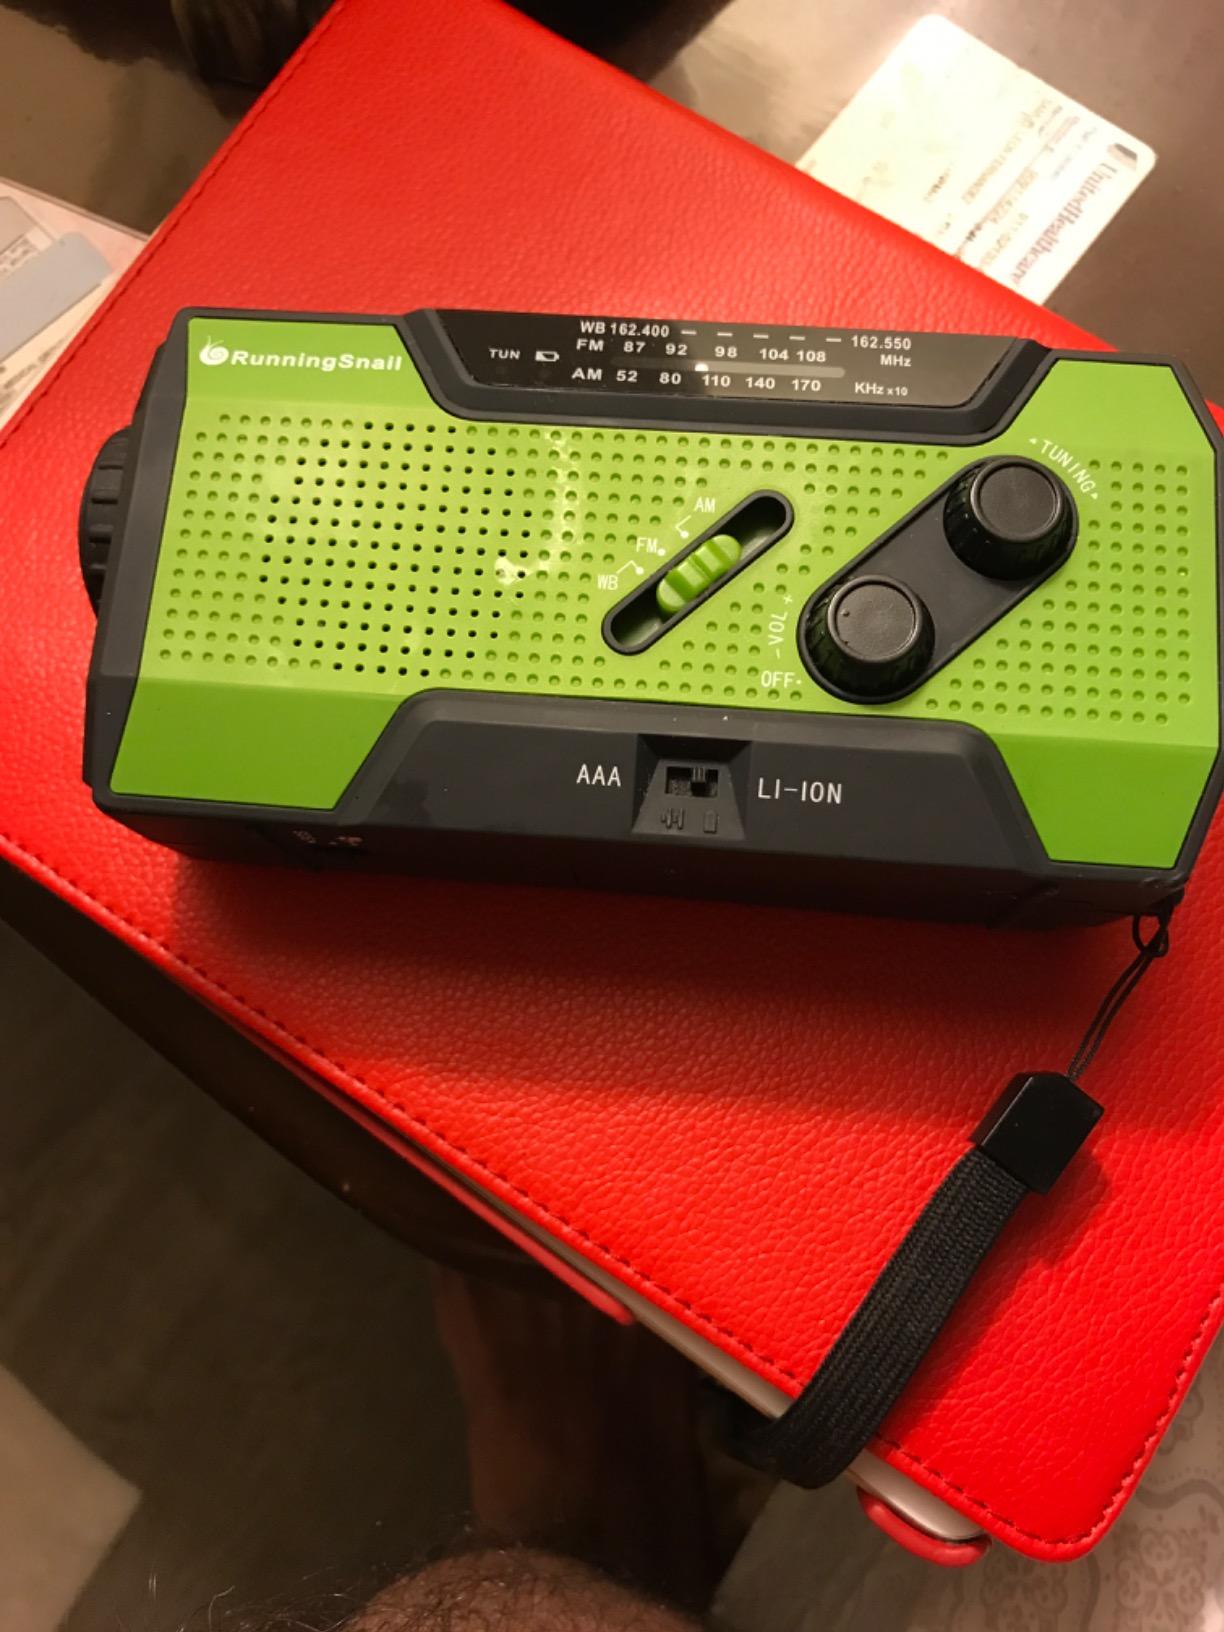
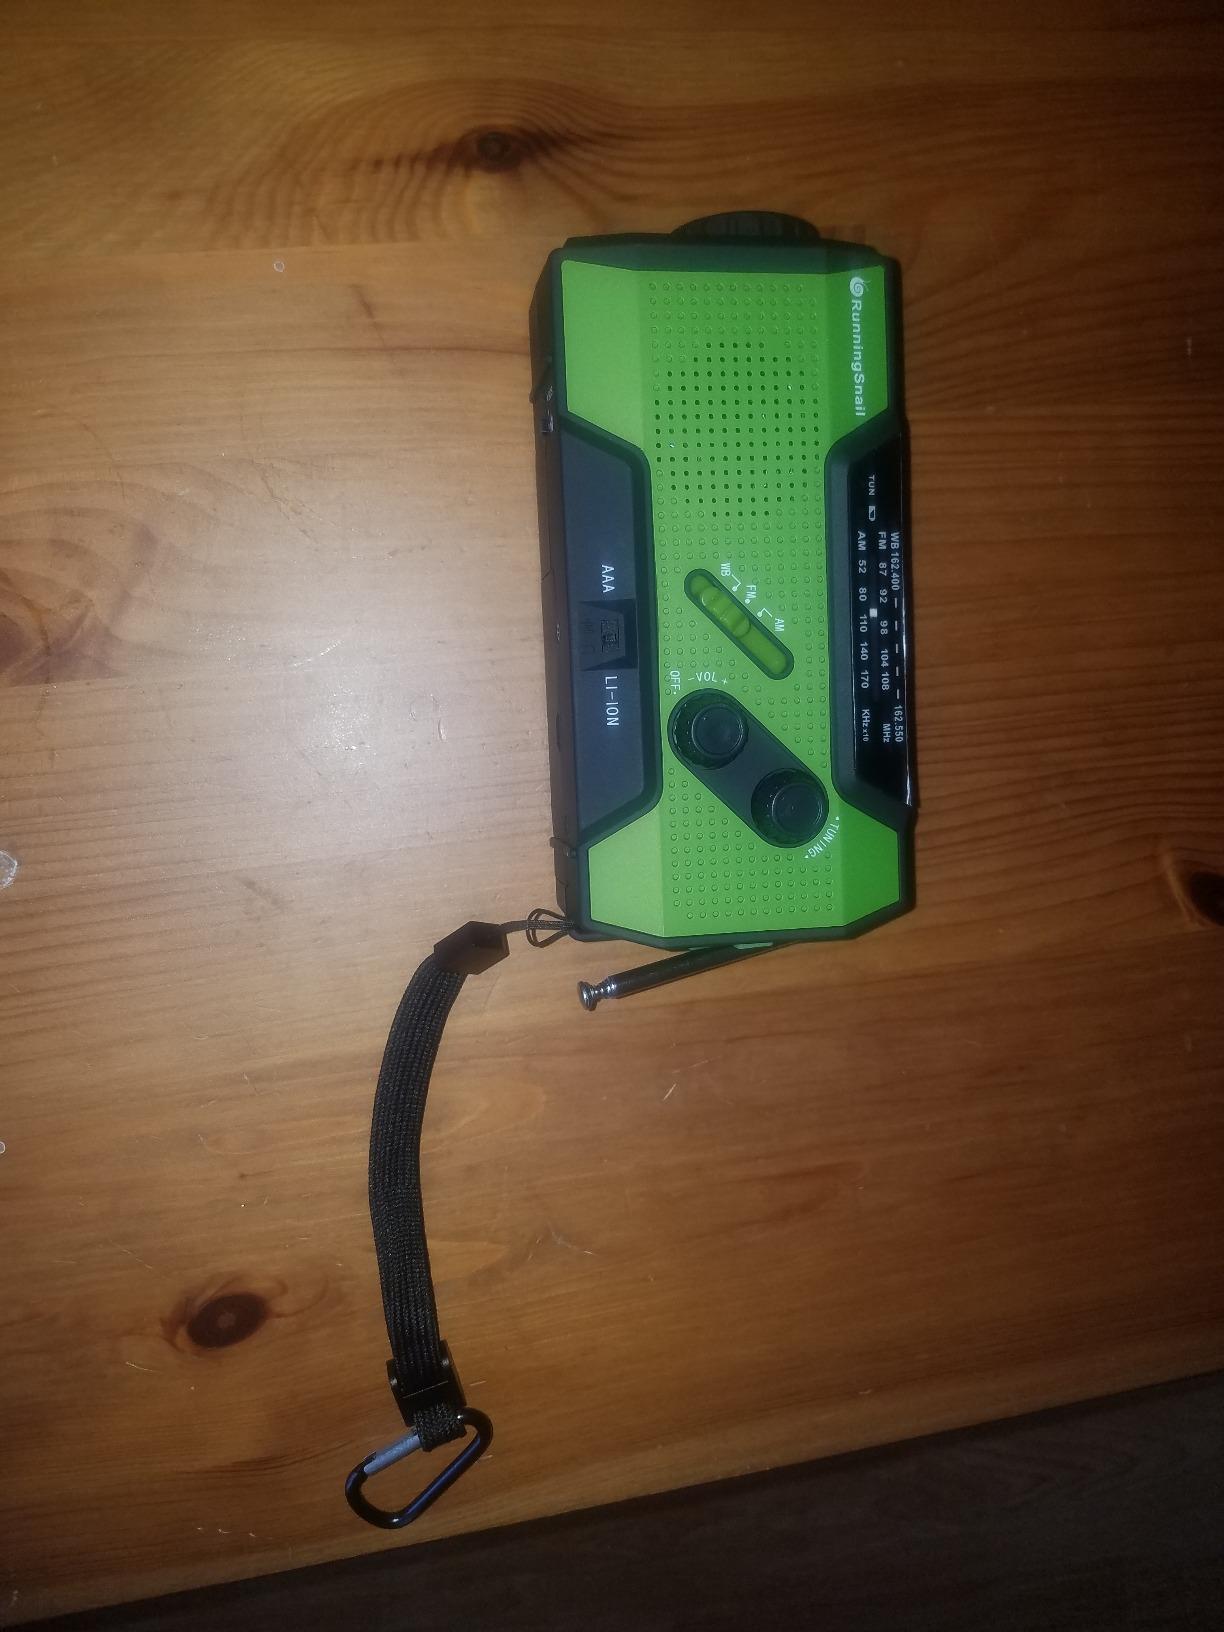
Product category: radio
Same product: yes